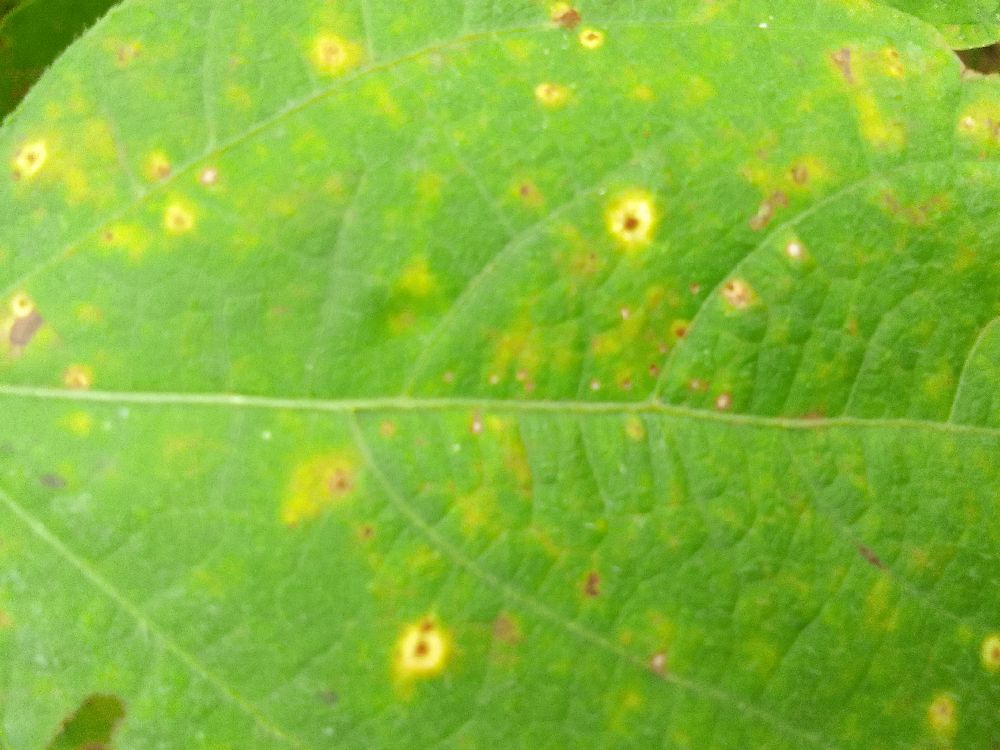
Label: rust